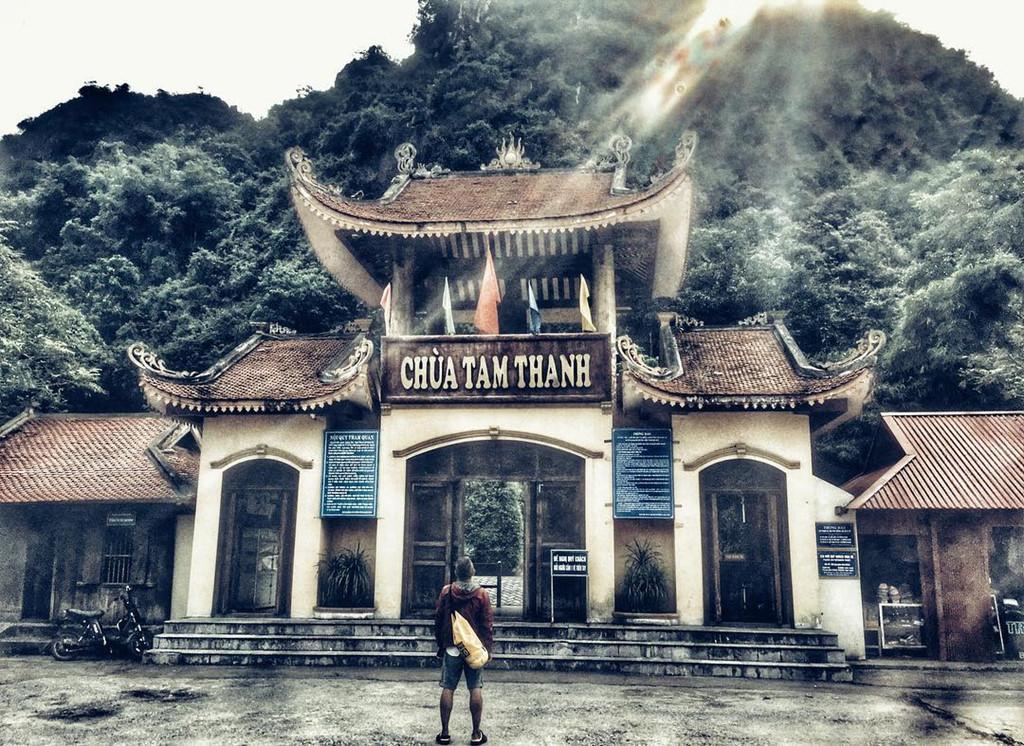
ở trong bức ảnh có sự xuất hiện của một ngôi chùa